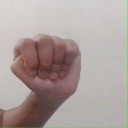
अक्षर: ठ